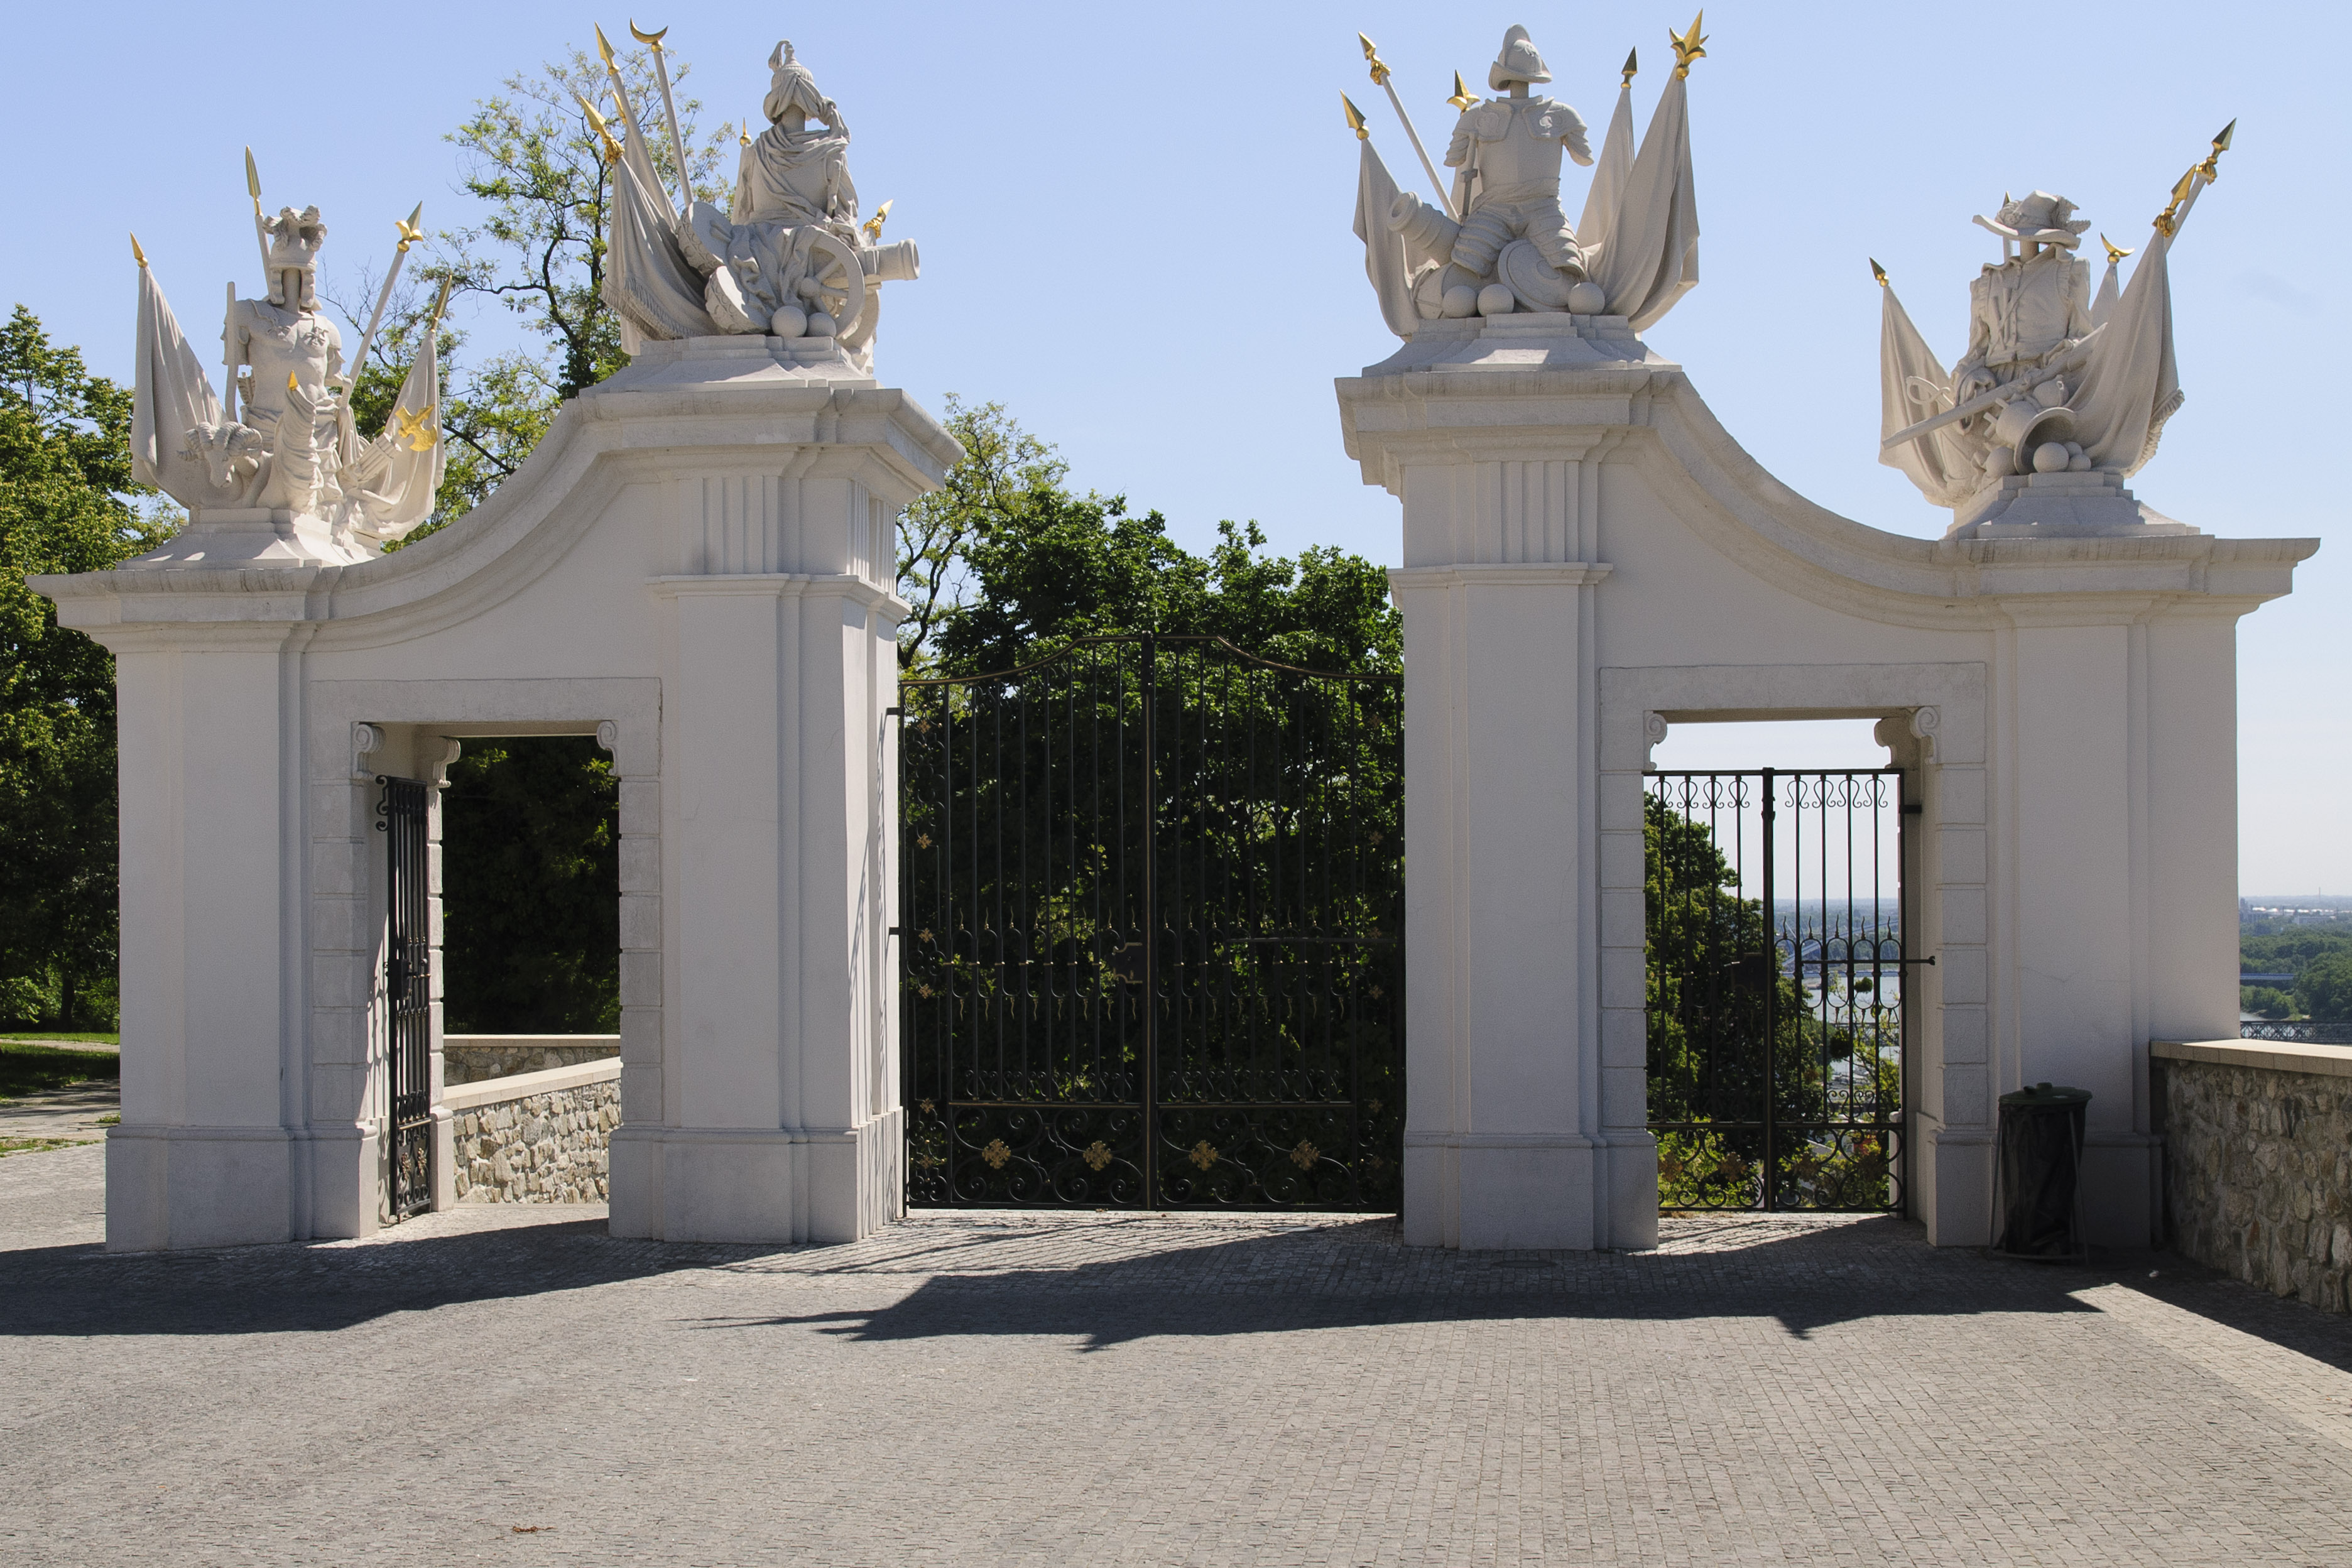
architecture, structure, mansion, house, building, home, monument, arch, column, facade, chapel, nikon, place of worship, sculpture, memorial, art, shrine, estate, d300, bratislava, ancient history